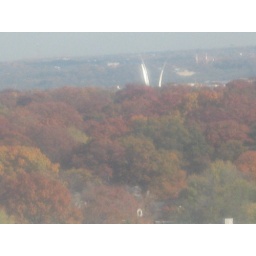
Air Foce Memorial poking above colorful trees